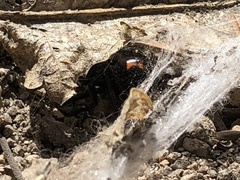
Species: Lactrodectus_hesperus